Dushan County

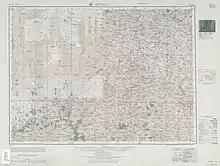
Map including Dushan (labeled as TU-SHAN (Walled) ) (AMS, 1954)

Dushan County is divided into 1 subdistrict and 8 towns: